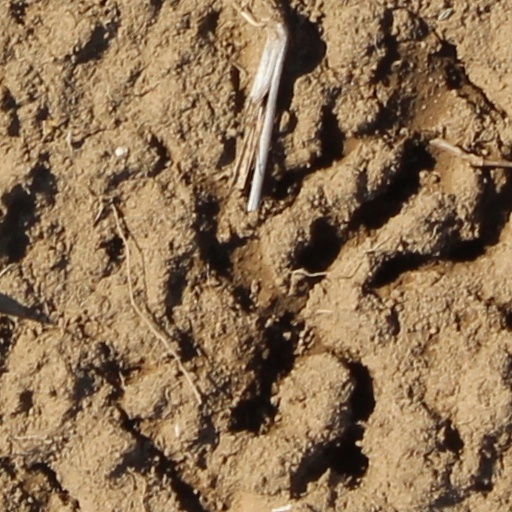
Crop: wheat